Justin Davis (gridiron football)

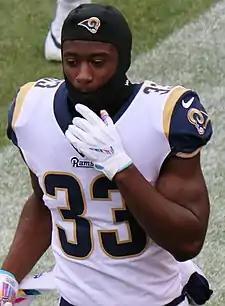
Davis with the Los Angeles Rams in 2018

Justin Davis (born November 11, 1995) is an American former professional football running back. He played college football at USC and signed with the Los Angeles Rams as an undrafted free agent in 2017.